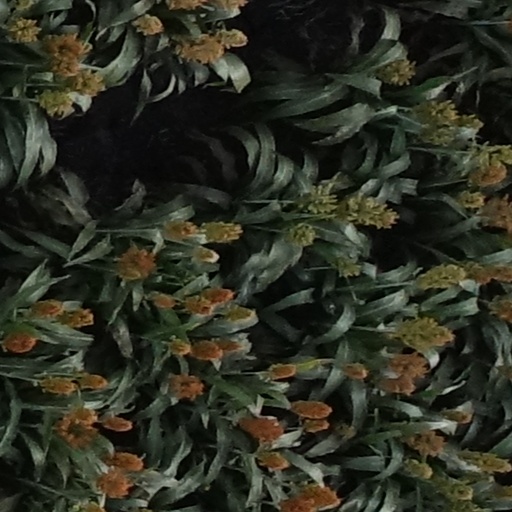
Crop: sorghum